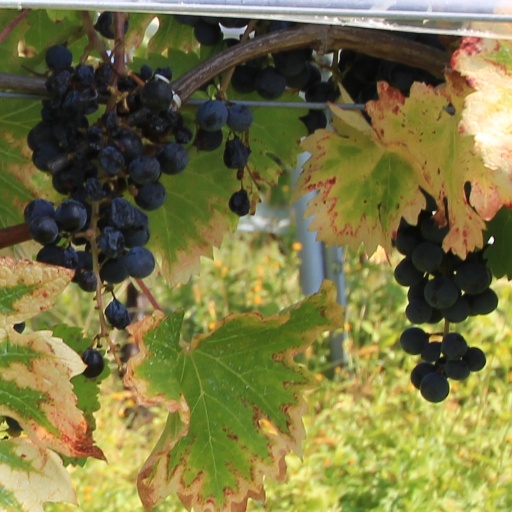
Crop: grape